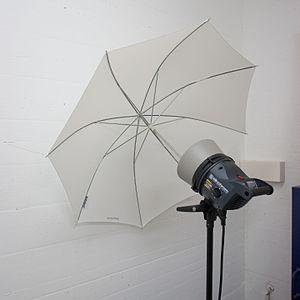
Spot photo - WMCH
Un flash de studio est un flash électronique de forte puissance. Il est composé d'un générateur et d'une torche le plus souvent montée sur pied et, comme les autres sources d'éclairage artificiel, peut être utilisé avec un parapluie, une boîte à lumière, ou un modeleur de lumière. Il nécessite l'emploi d'un flashmètre pour déterminer le réglage de puissance approprié et l'ouverture de l'objectif.